Economic impact of the COVID-19 pandemic

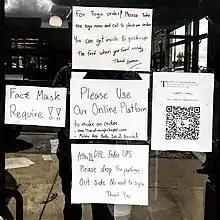
Signs on a Thai Restaurant in Crofton, Maryland

The pandemic has impacted the restaurant business. In the beginning of March 2020, some major cities in the US announced that bars and restaurants would be closed to sit-down dinners and limited to takeout orders and delivery. Later in the month, many states put in place restrictions that required restaurants to be takeout or delivery only. Some employees were fired, and more employees lacked sick leave in the sector compared to similar sectors. With only carry-out and delivery services, most servers and bartenders were laid off, prompting these employees creating "virtual tip jars" across 23 U.S. cities. In the United States, an initiative known as the "Great American Takeout" called on people under quarantine to support local restaurants each Tuesday by ordering takeout for curbside pickup or using food delivery services. It began in late March 2020.